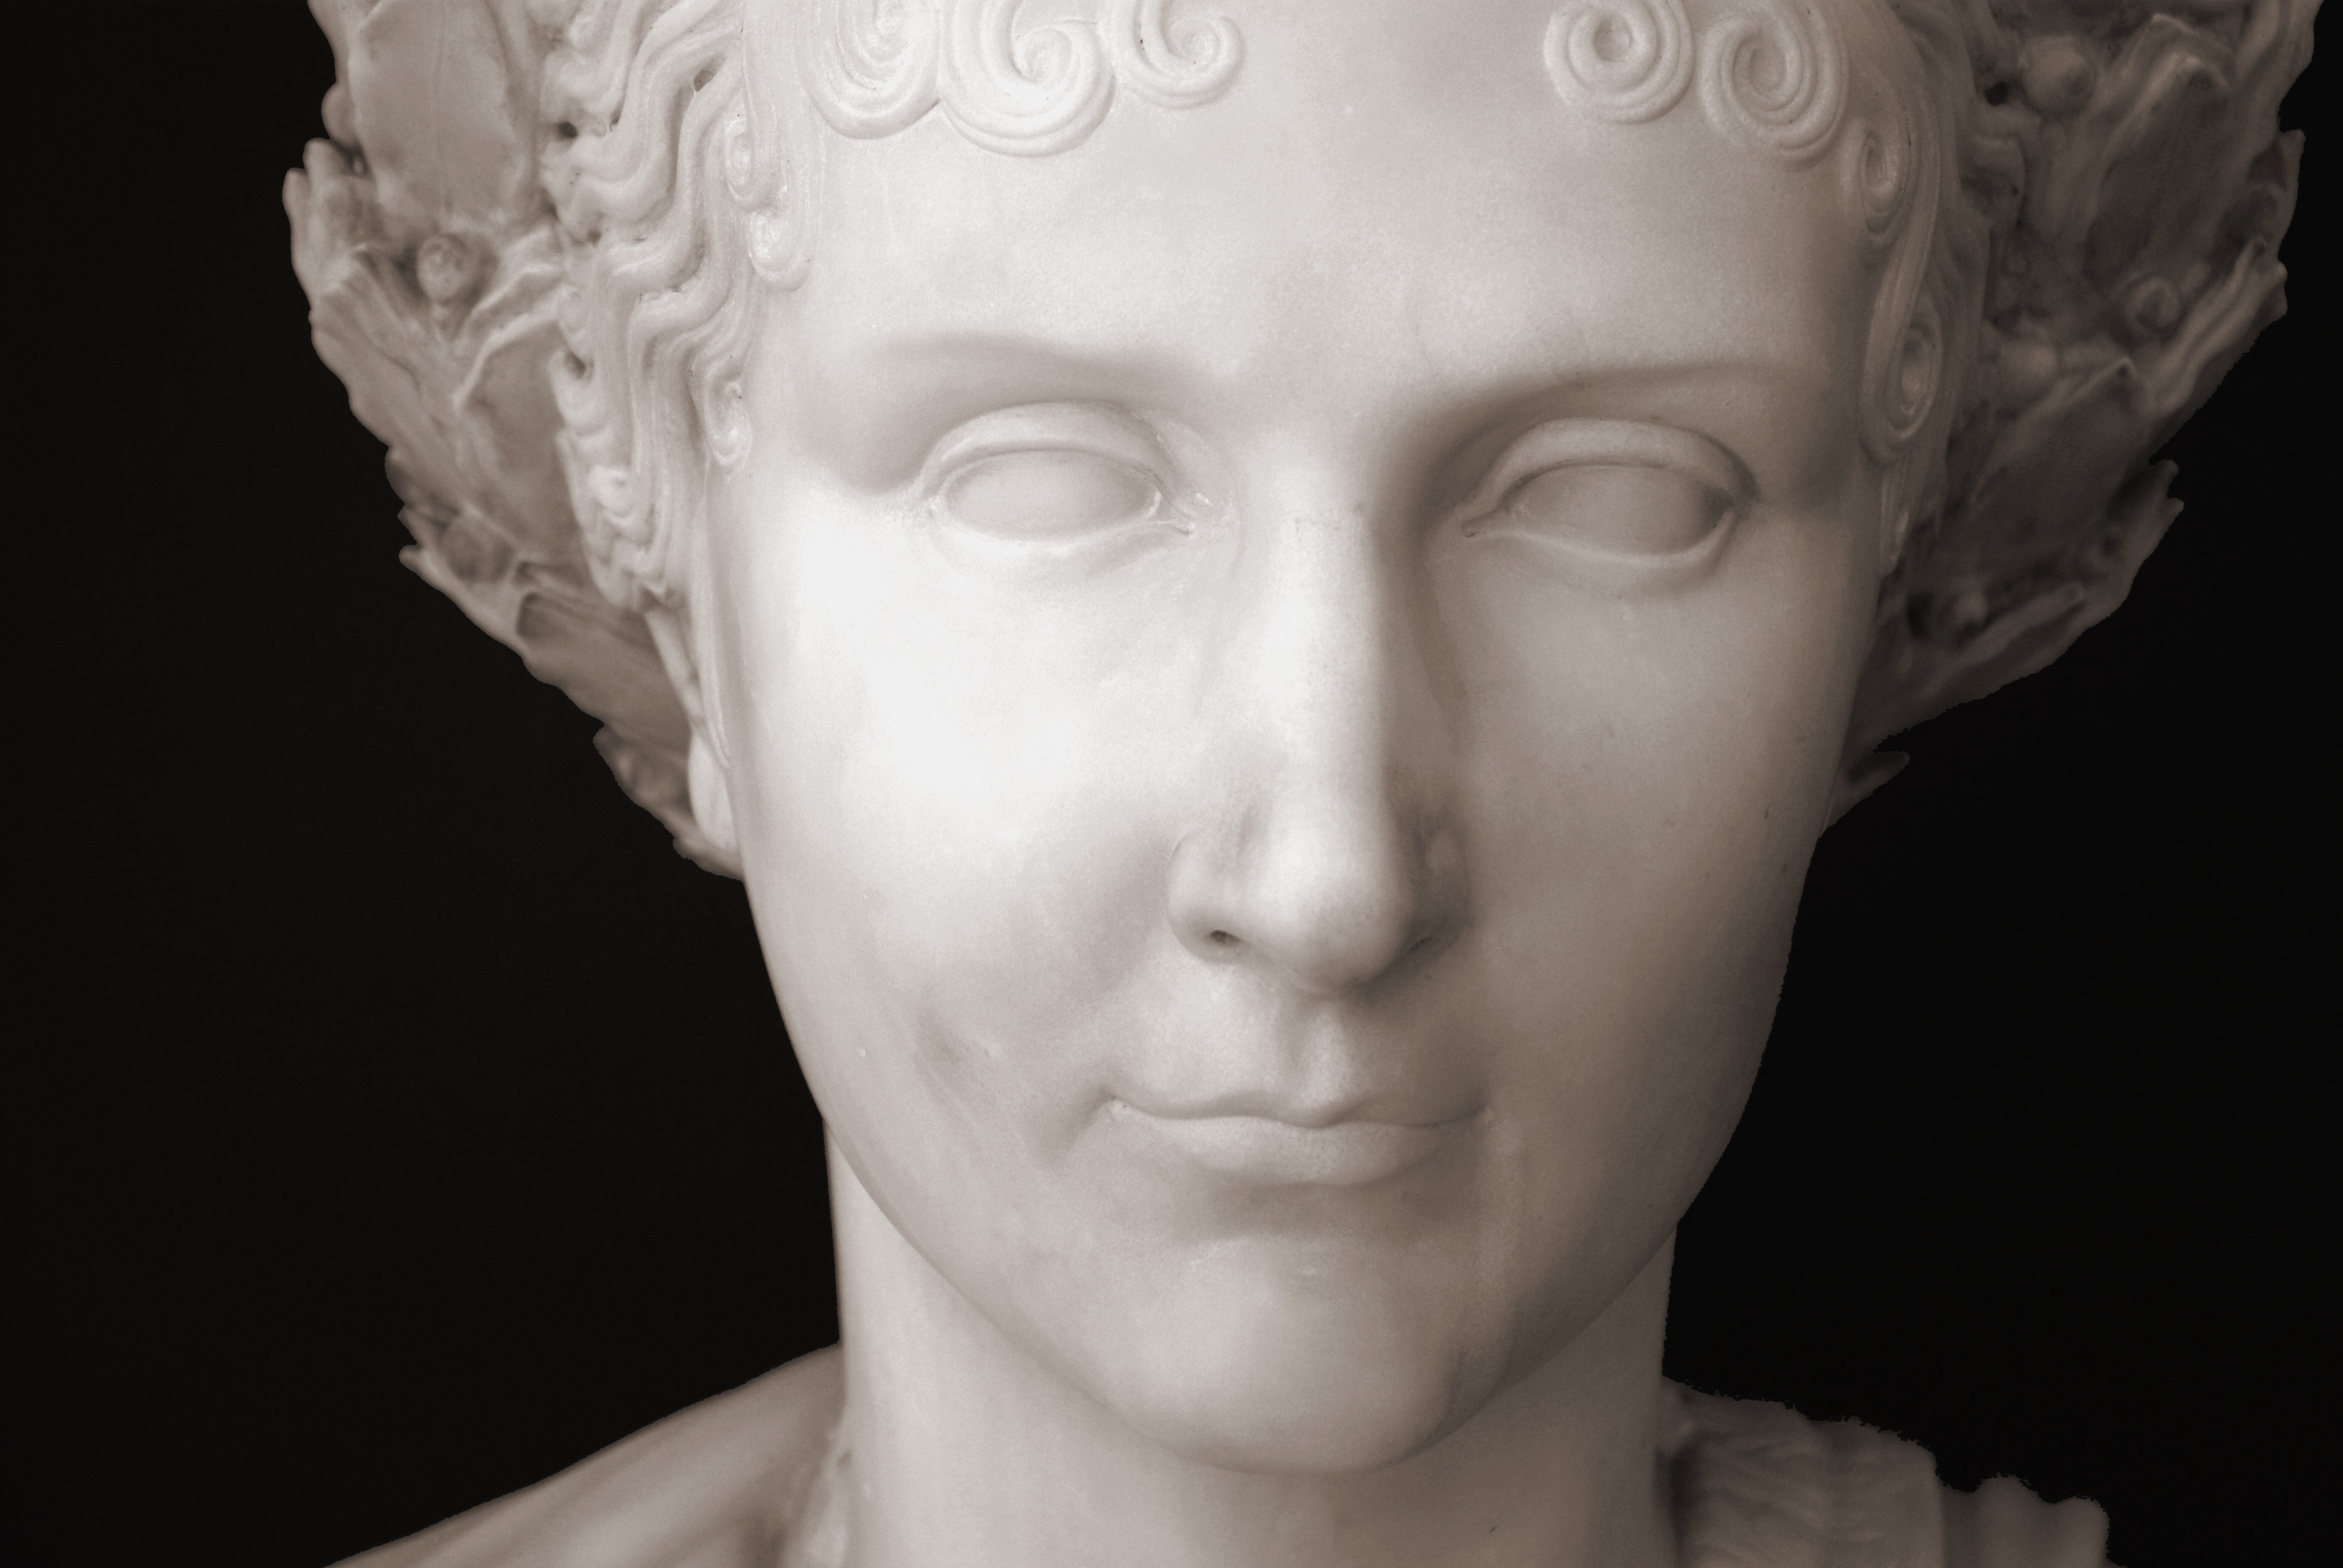
black and white, woman, white, photography, monument, statue, portrait, museum, italy, black, monochrome, close up, face, sculpture, art, head, skin, beauty, bellagio, como, monochrome photography, villa melzi